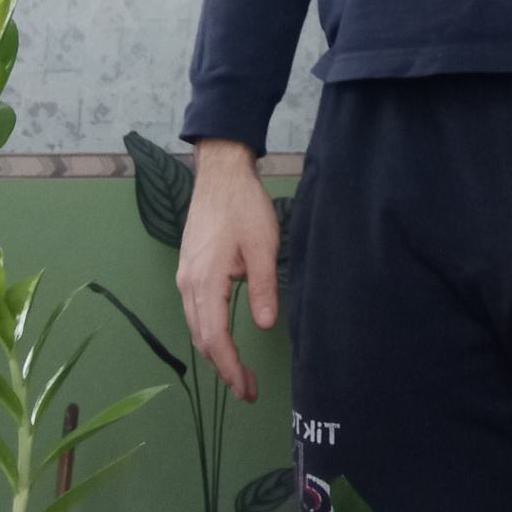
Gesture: no_gesture